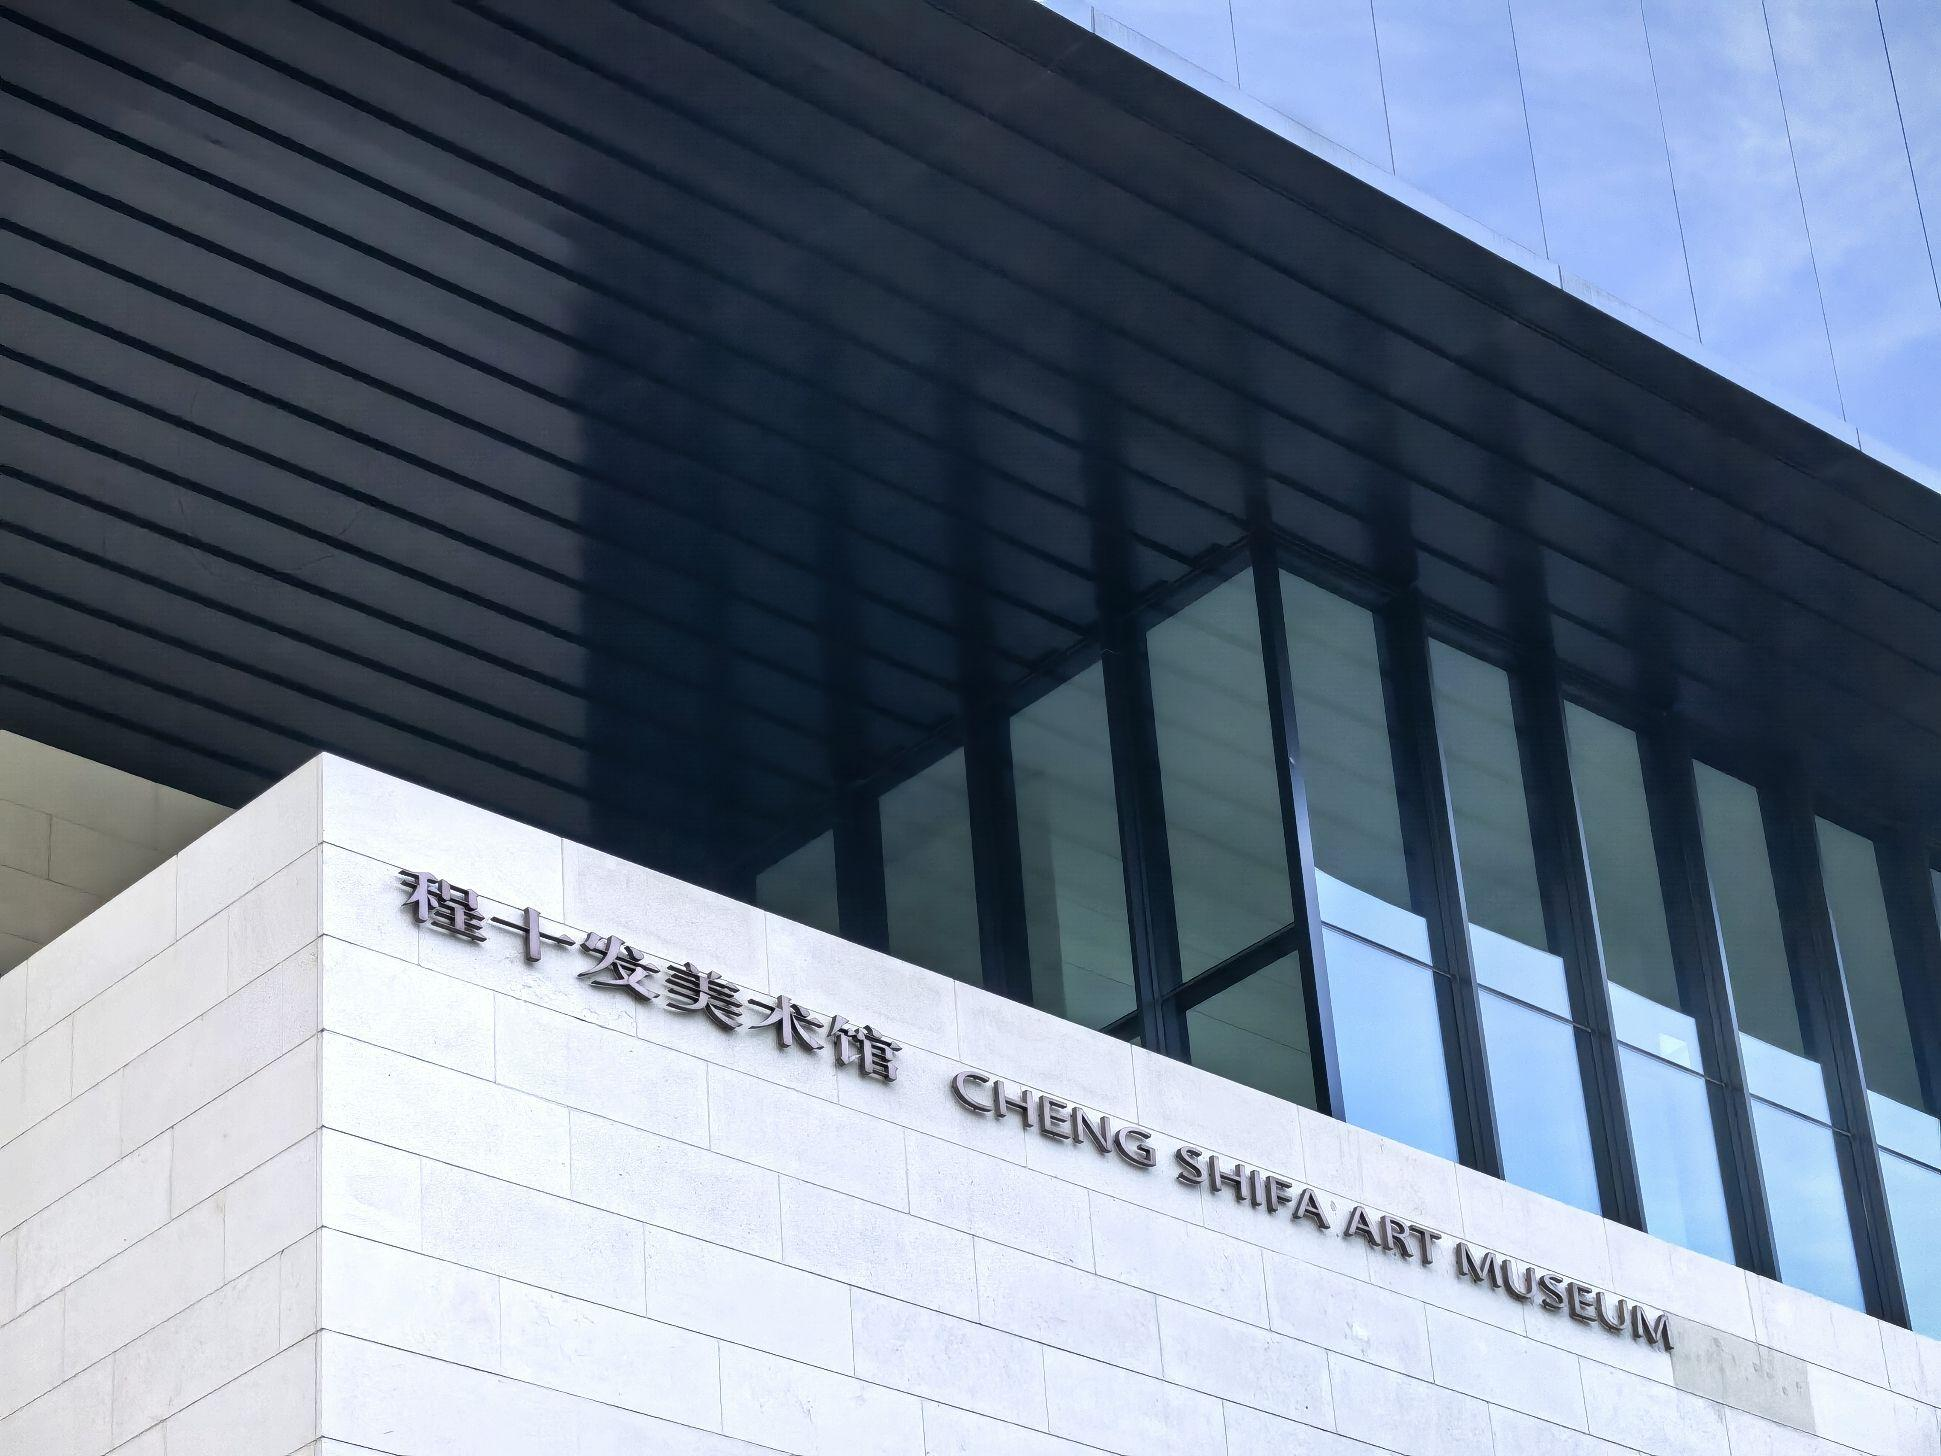
地标名称：程十发美术馆
所在城市：上海市·长宁区